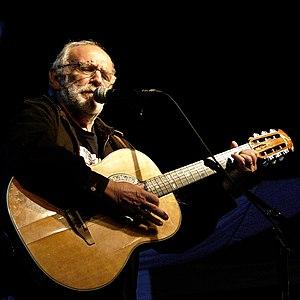
La Nòva Cançon ou Nòva Chançon est un phénomène de renouveau musical qui a vu le jour en Occitanie dans les années 1970.
Claude Marti-Salazar, Martí à la scène, né le 6 mars 1940 à Carcassonne, est un chanteur, poète, romancier et essayiste de langue occitane, qui a aussi été instituteur. Il est une des figures de la Nòva cançon'.